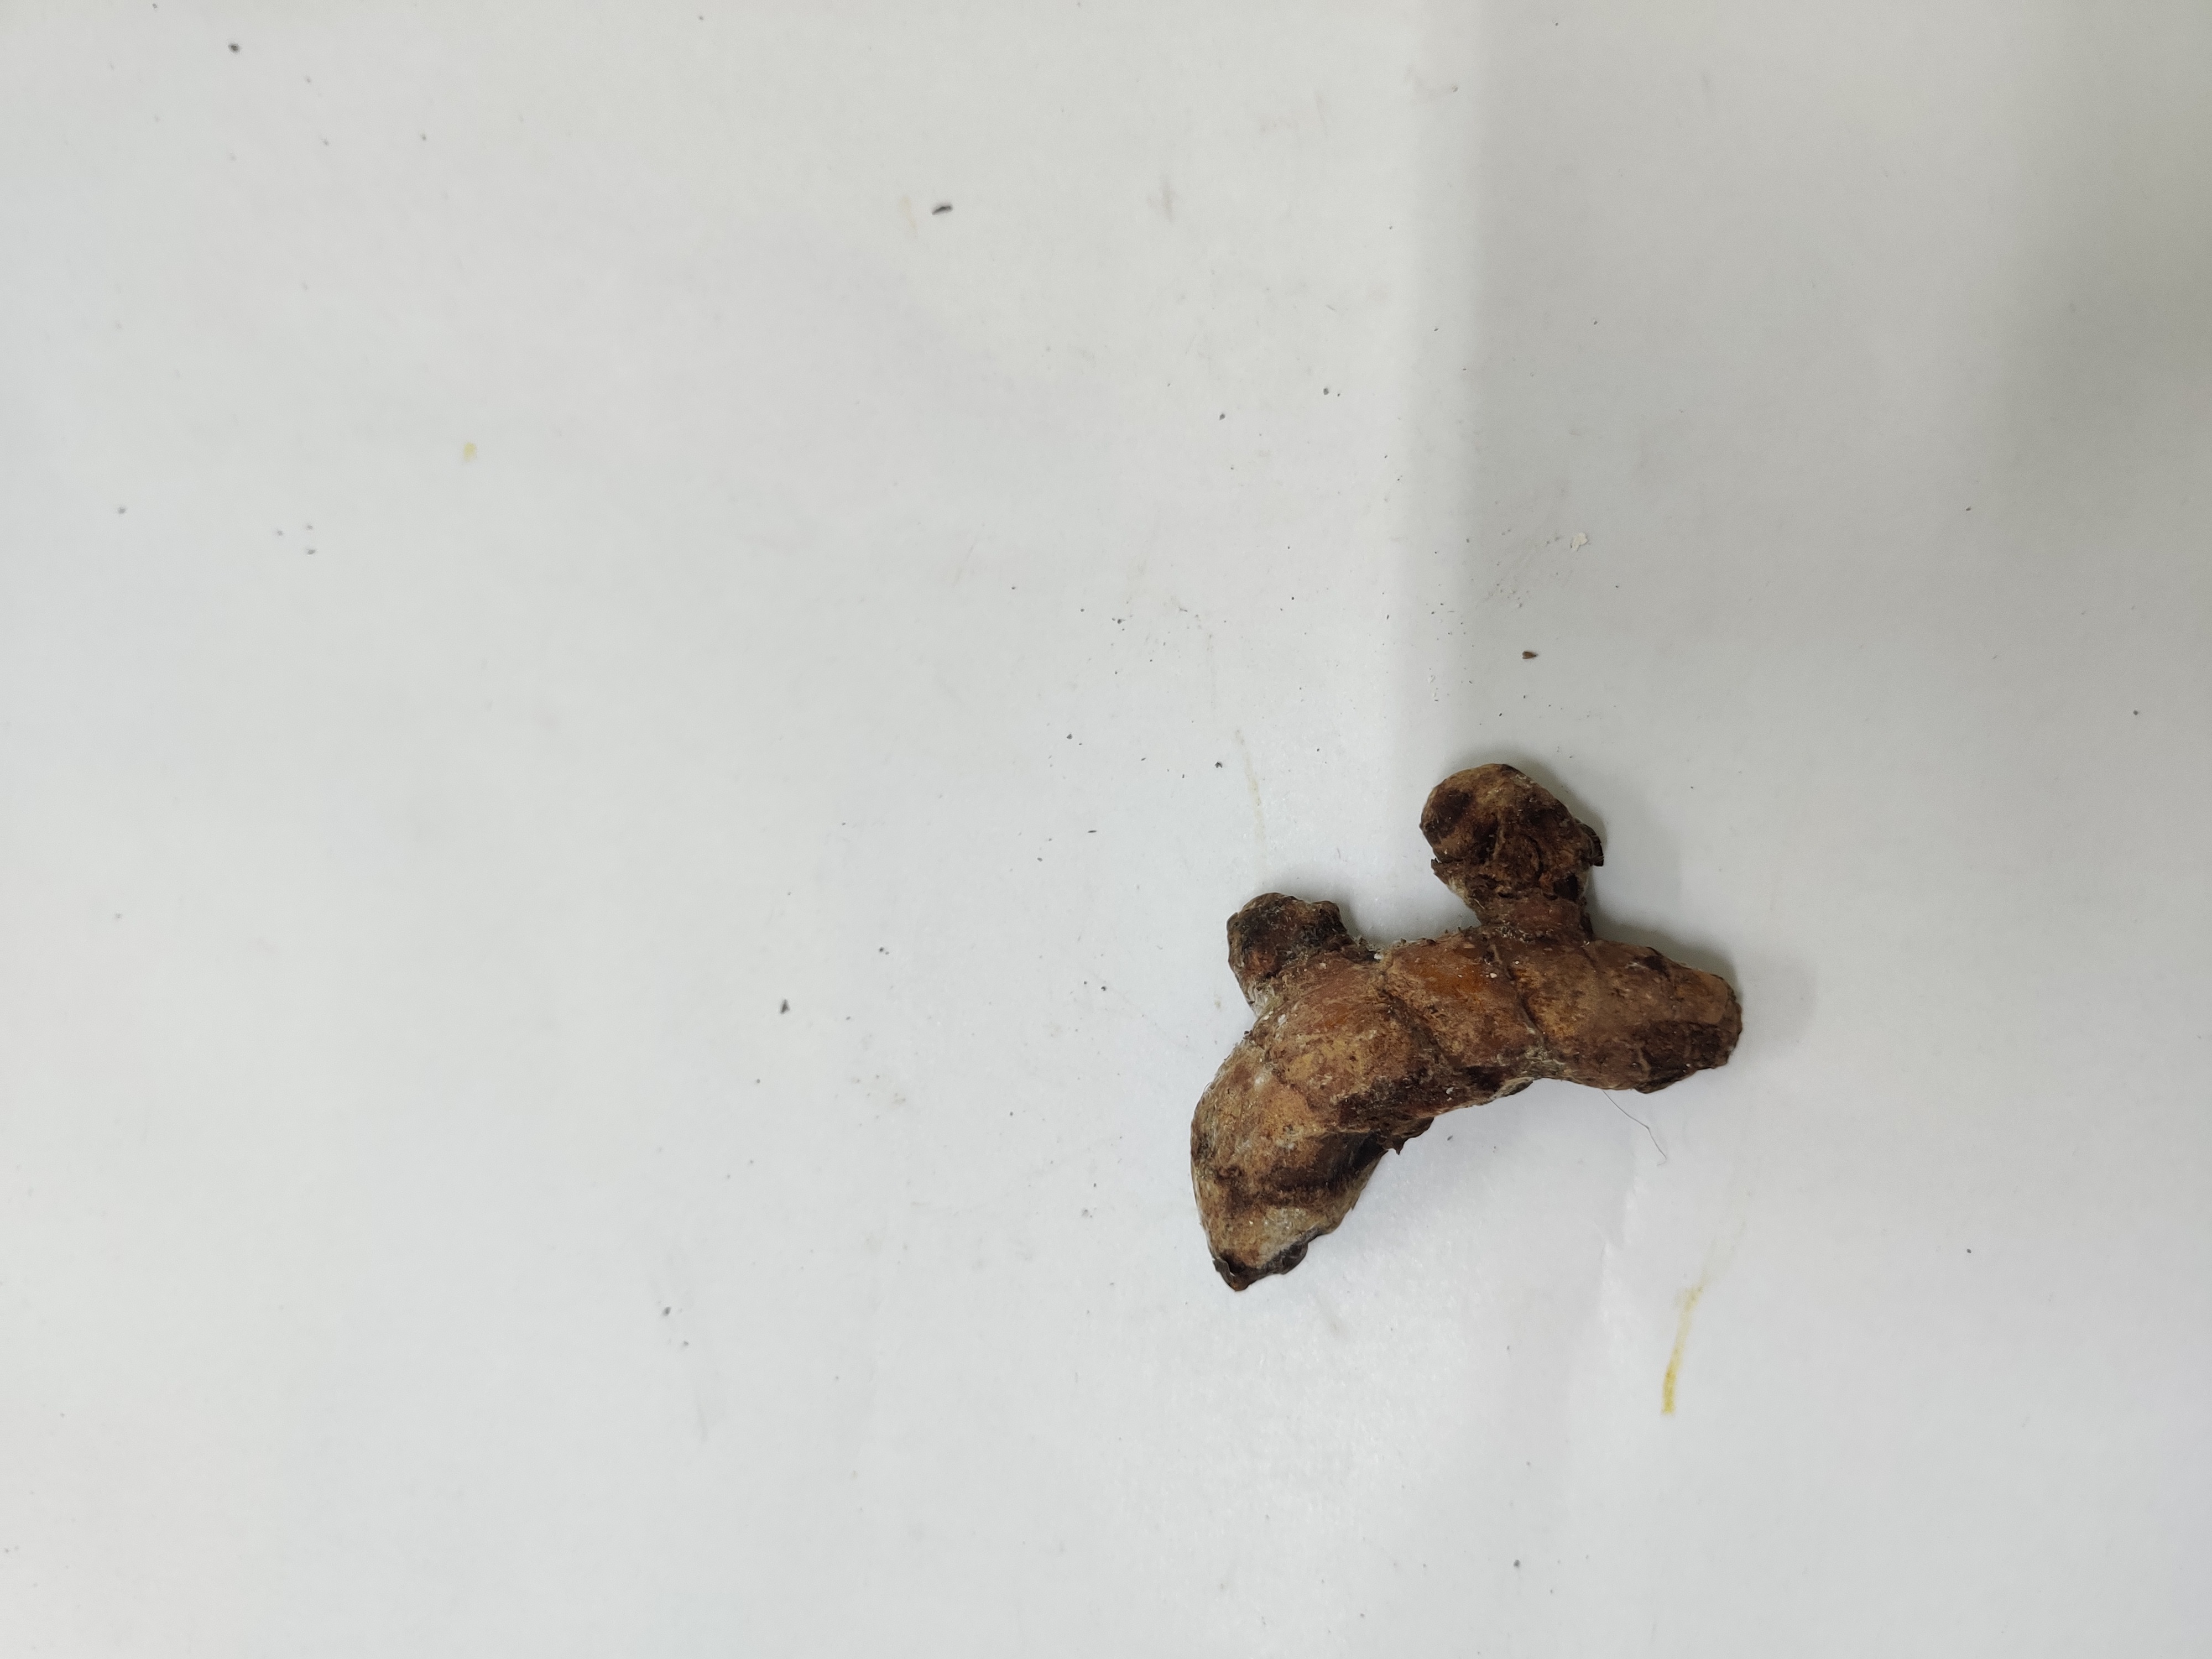
Crop: Turmeric
Condition: Damaged